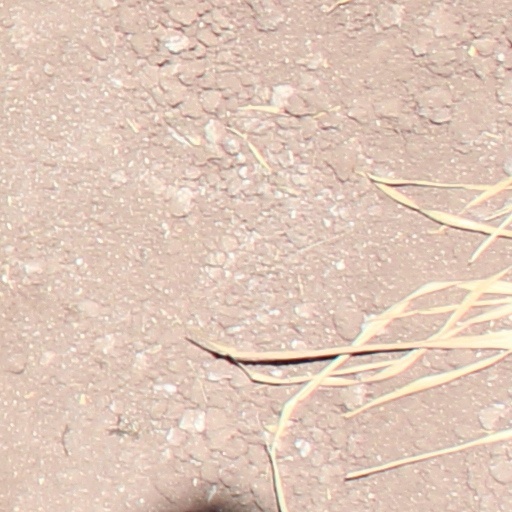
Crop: wheat